Keo Seima Wildlife Sanctuary

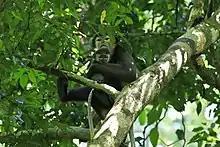
KSWS holds the world's largest population of the black-shanked douc langur, "Pygathrix nigripes," estimated at 25,000 individuals.

Mixed forest types and a range of elevation gives rise to a rich collection of biodiversity, both flora and fauna. A total of 959 plant, fungi, and animal species have been recorded in the area, the highest reported number for any Cambodian protected area. A total of 356 bird species have been recorded, exceeding the highest number recorded on eBird for any site in Cambodia and with at least 21 Picidae species, KSWS has one of the highest global diversities of any site.